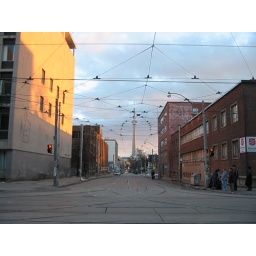
check out our downtown street car electric system and the CN tower in the backset